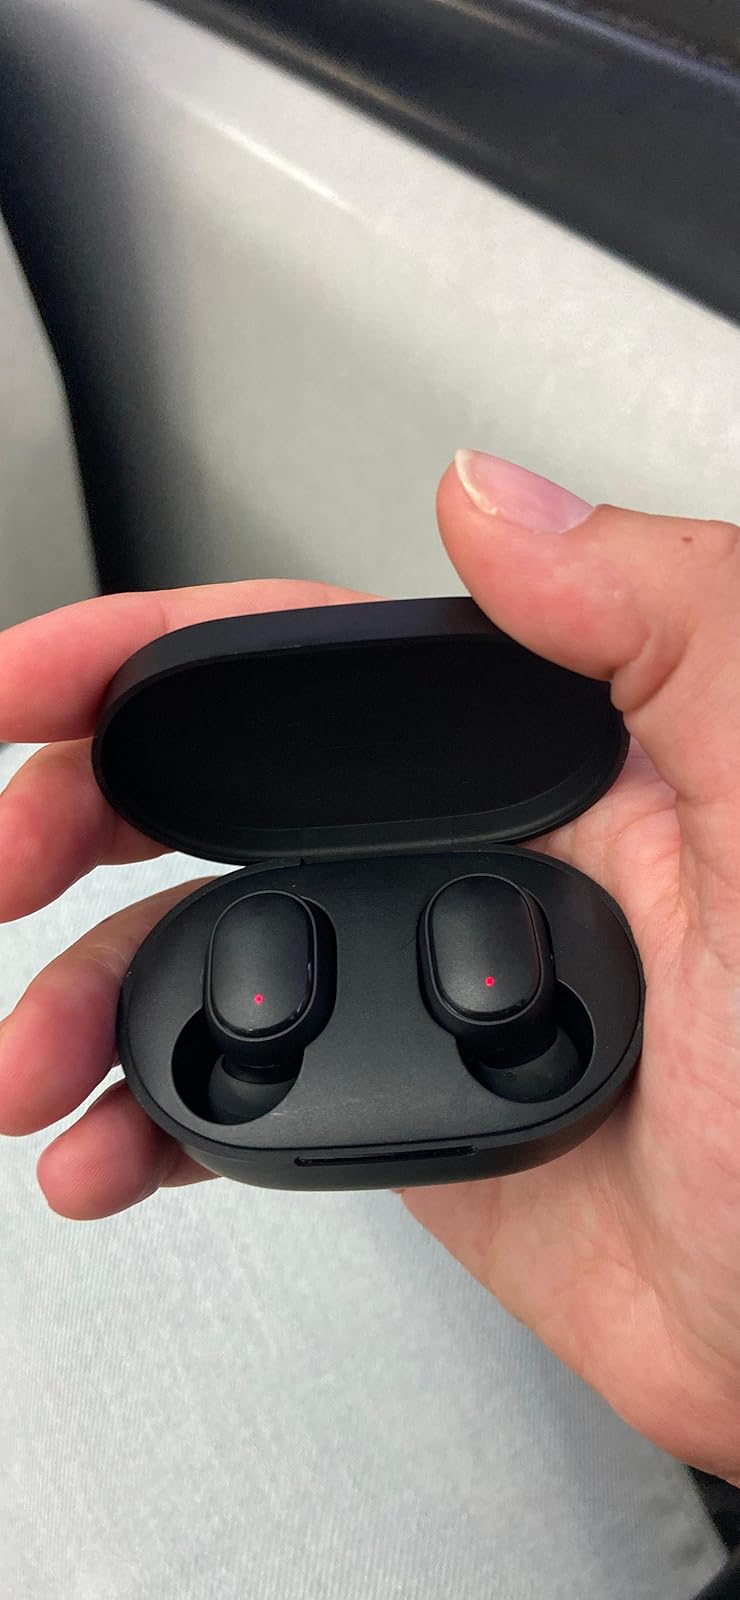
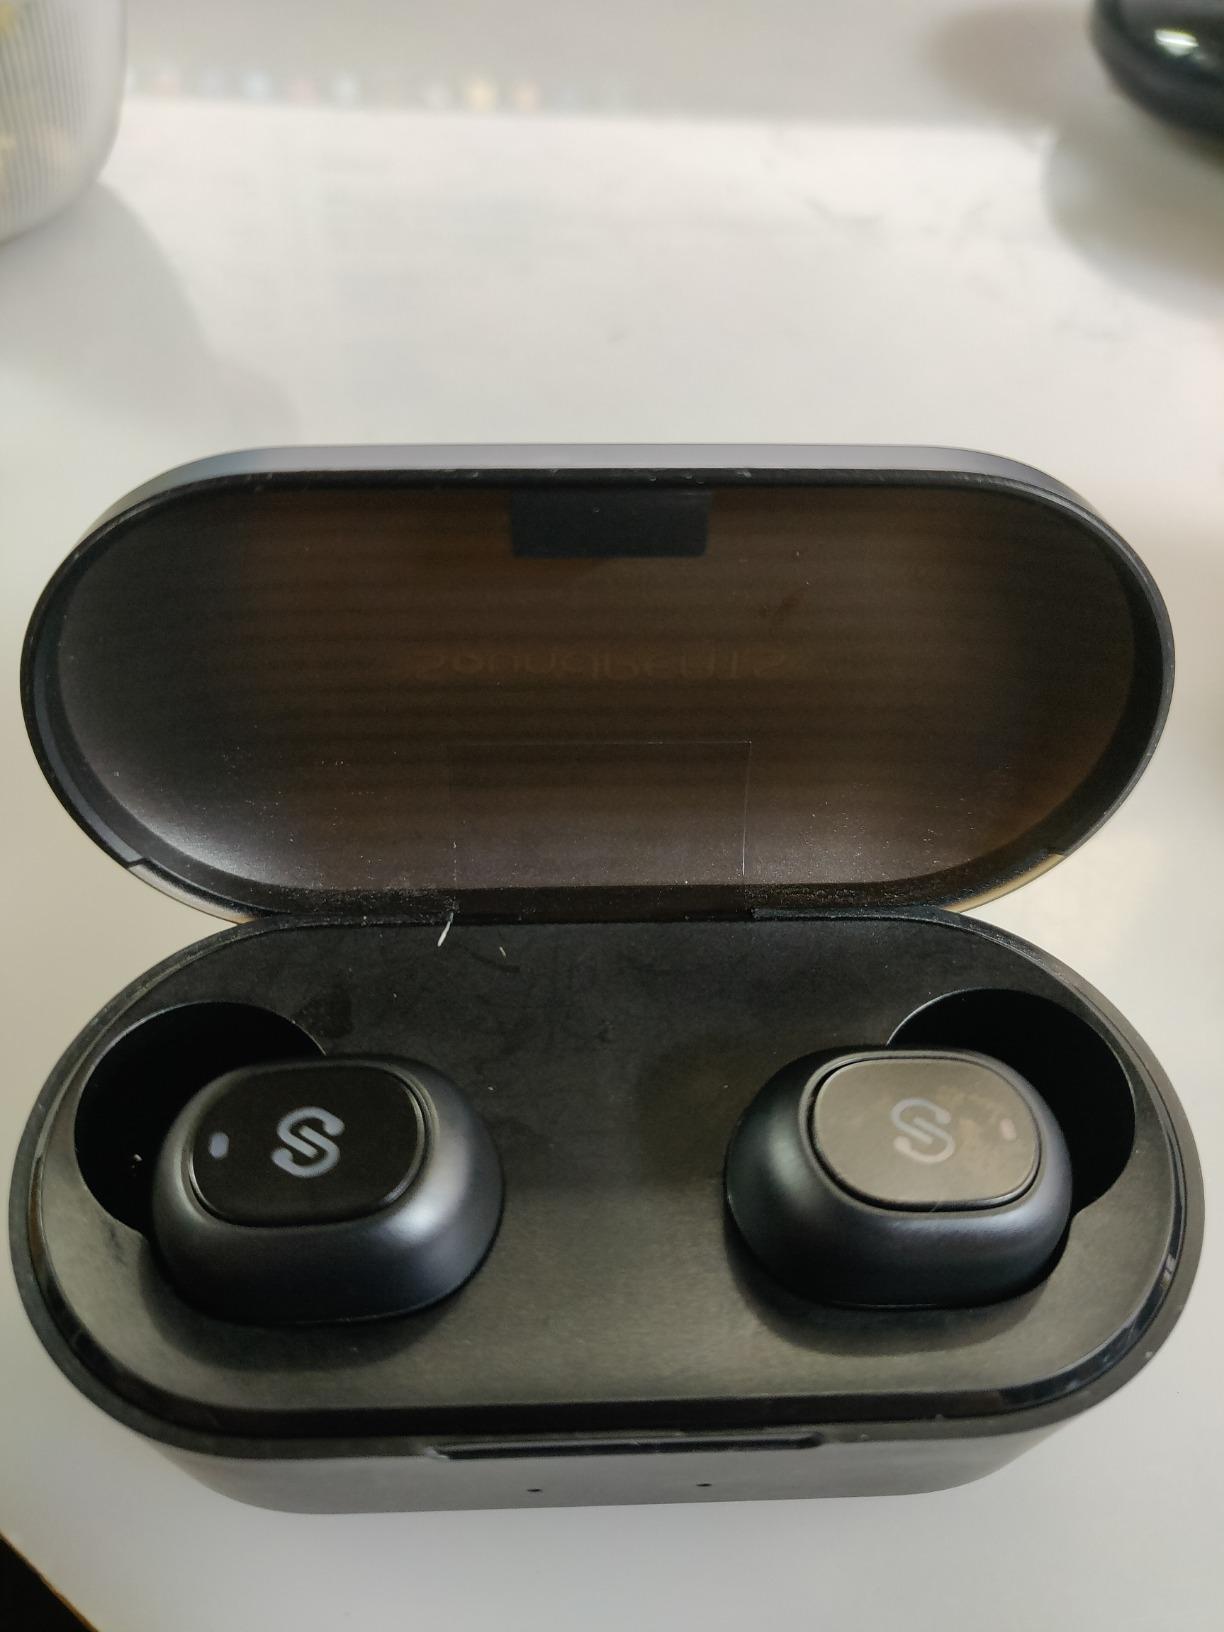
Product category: earbuds
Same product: no